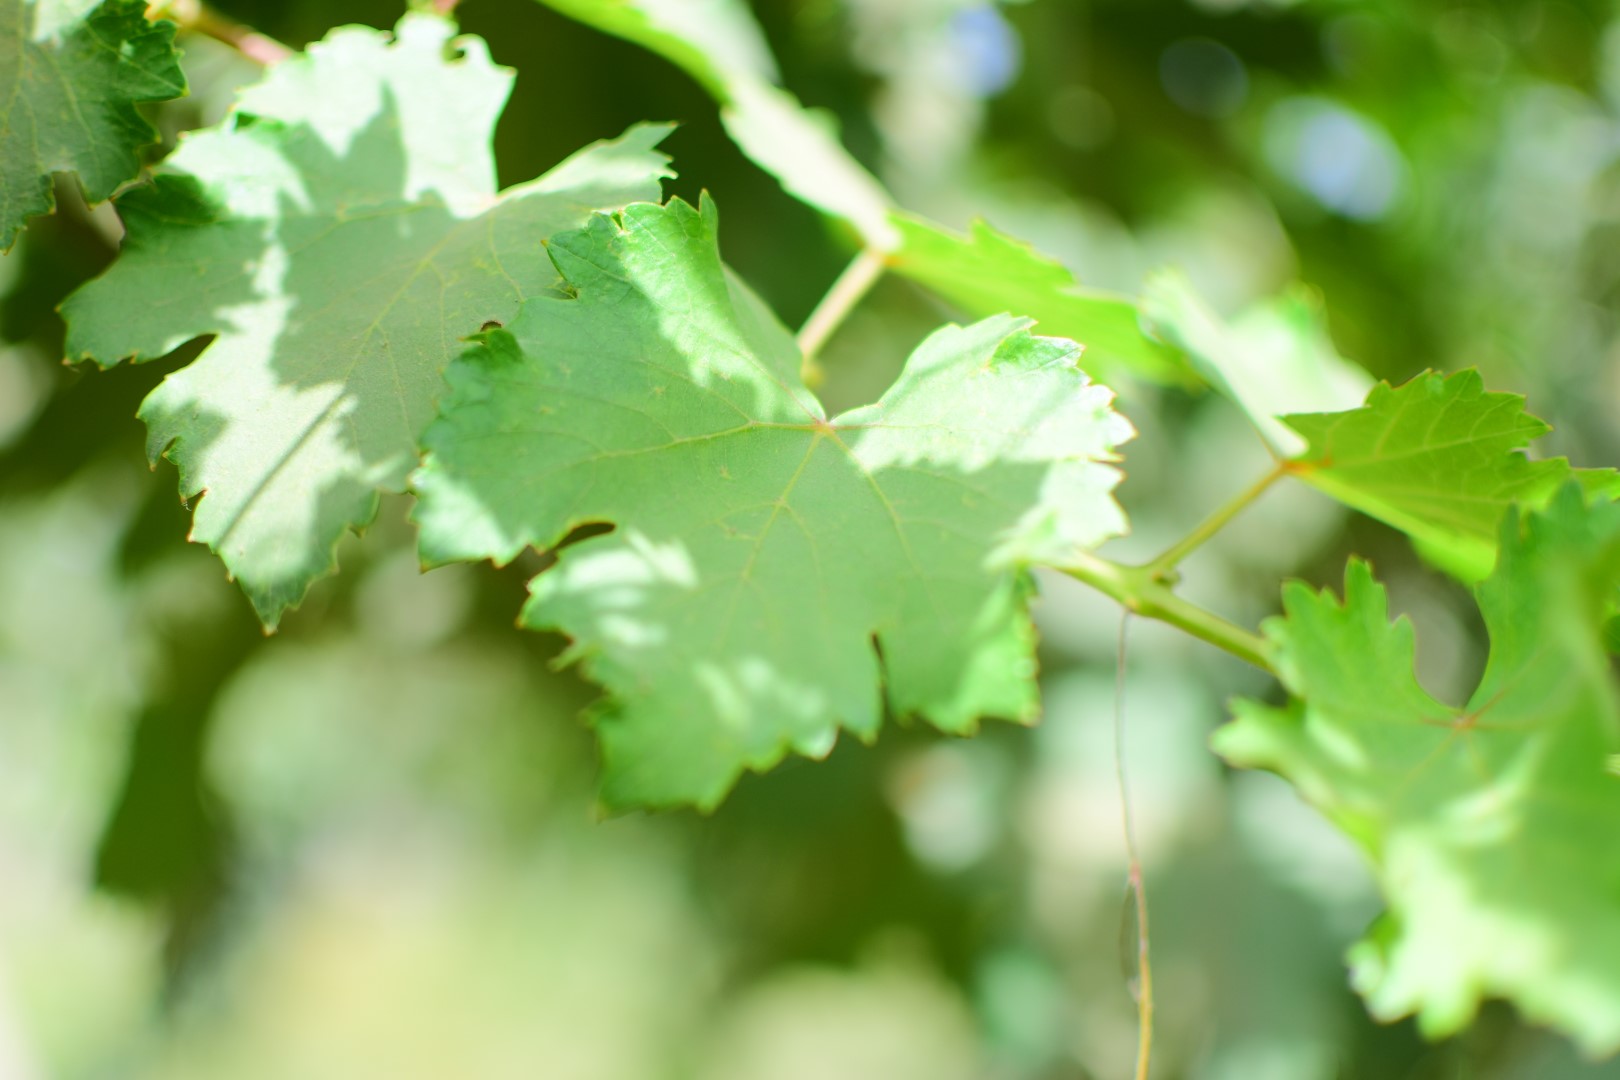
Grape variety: Kamali